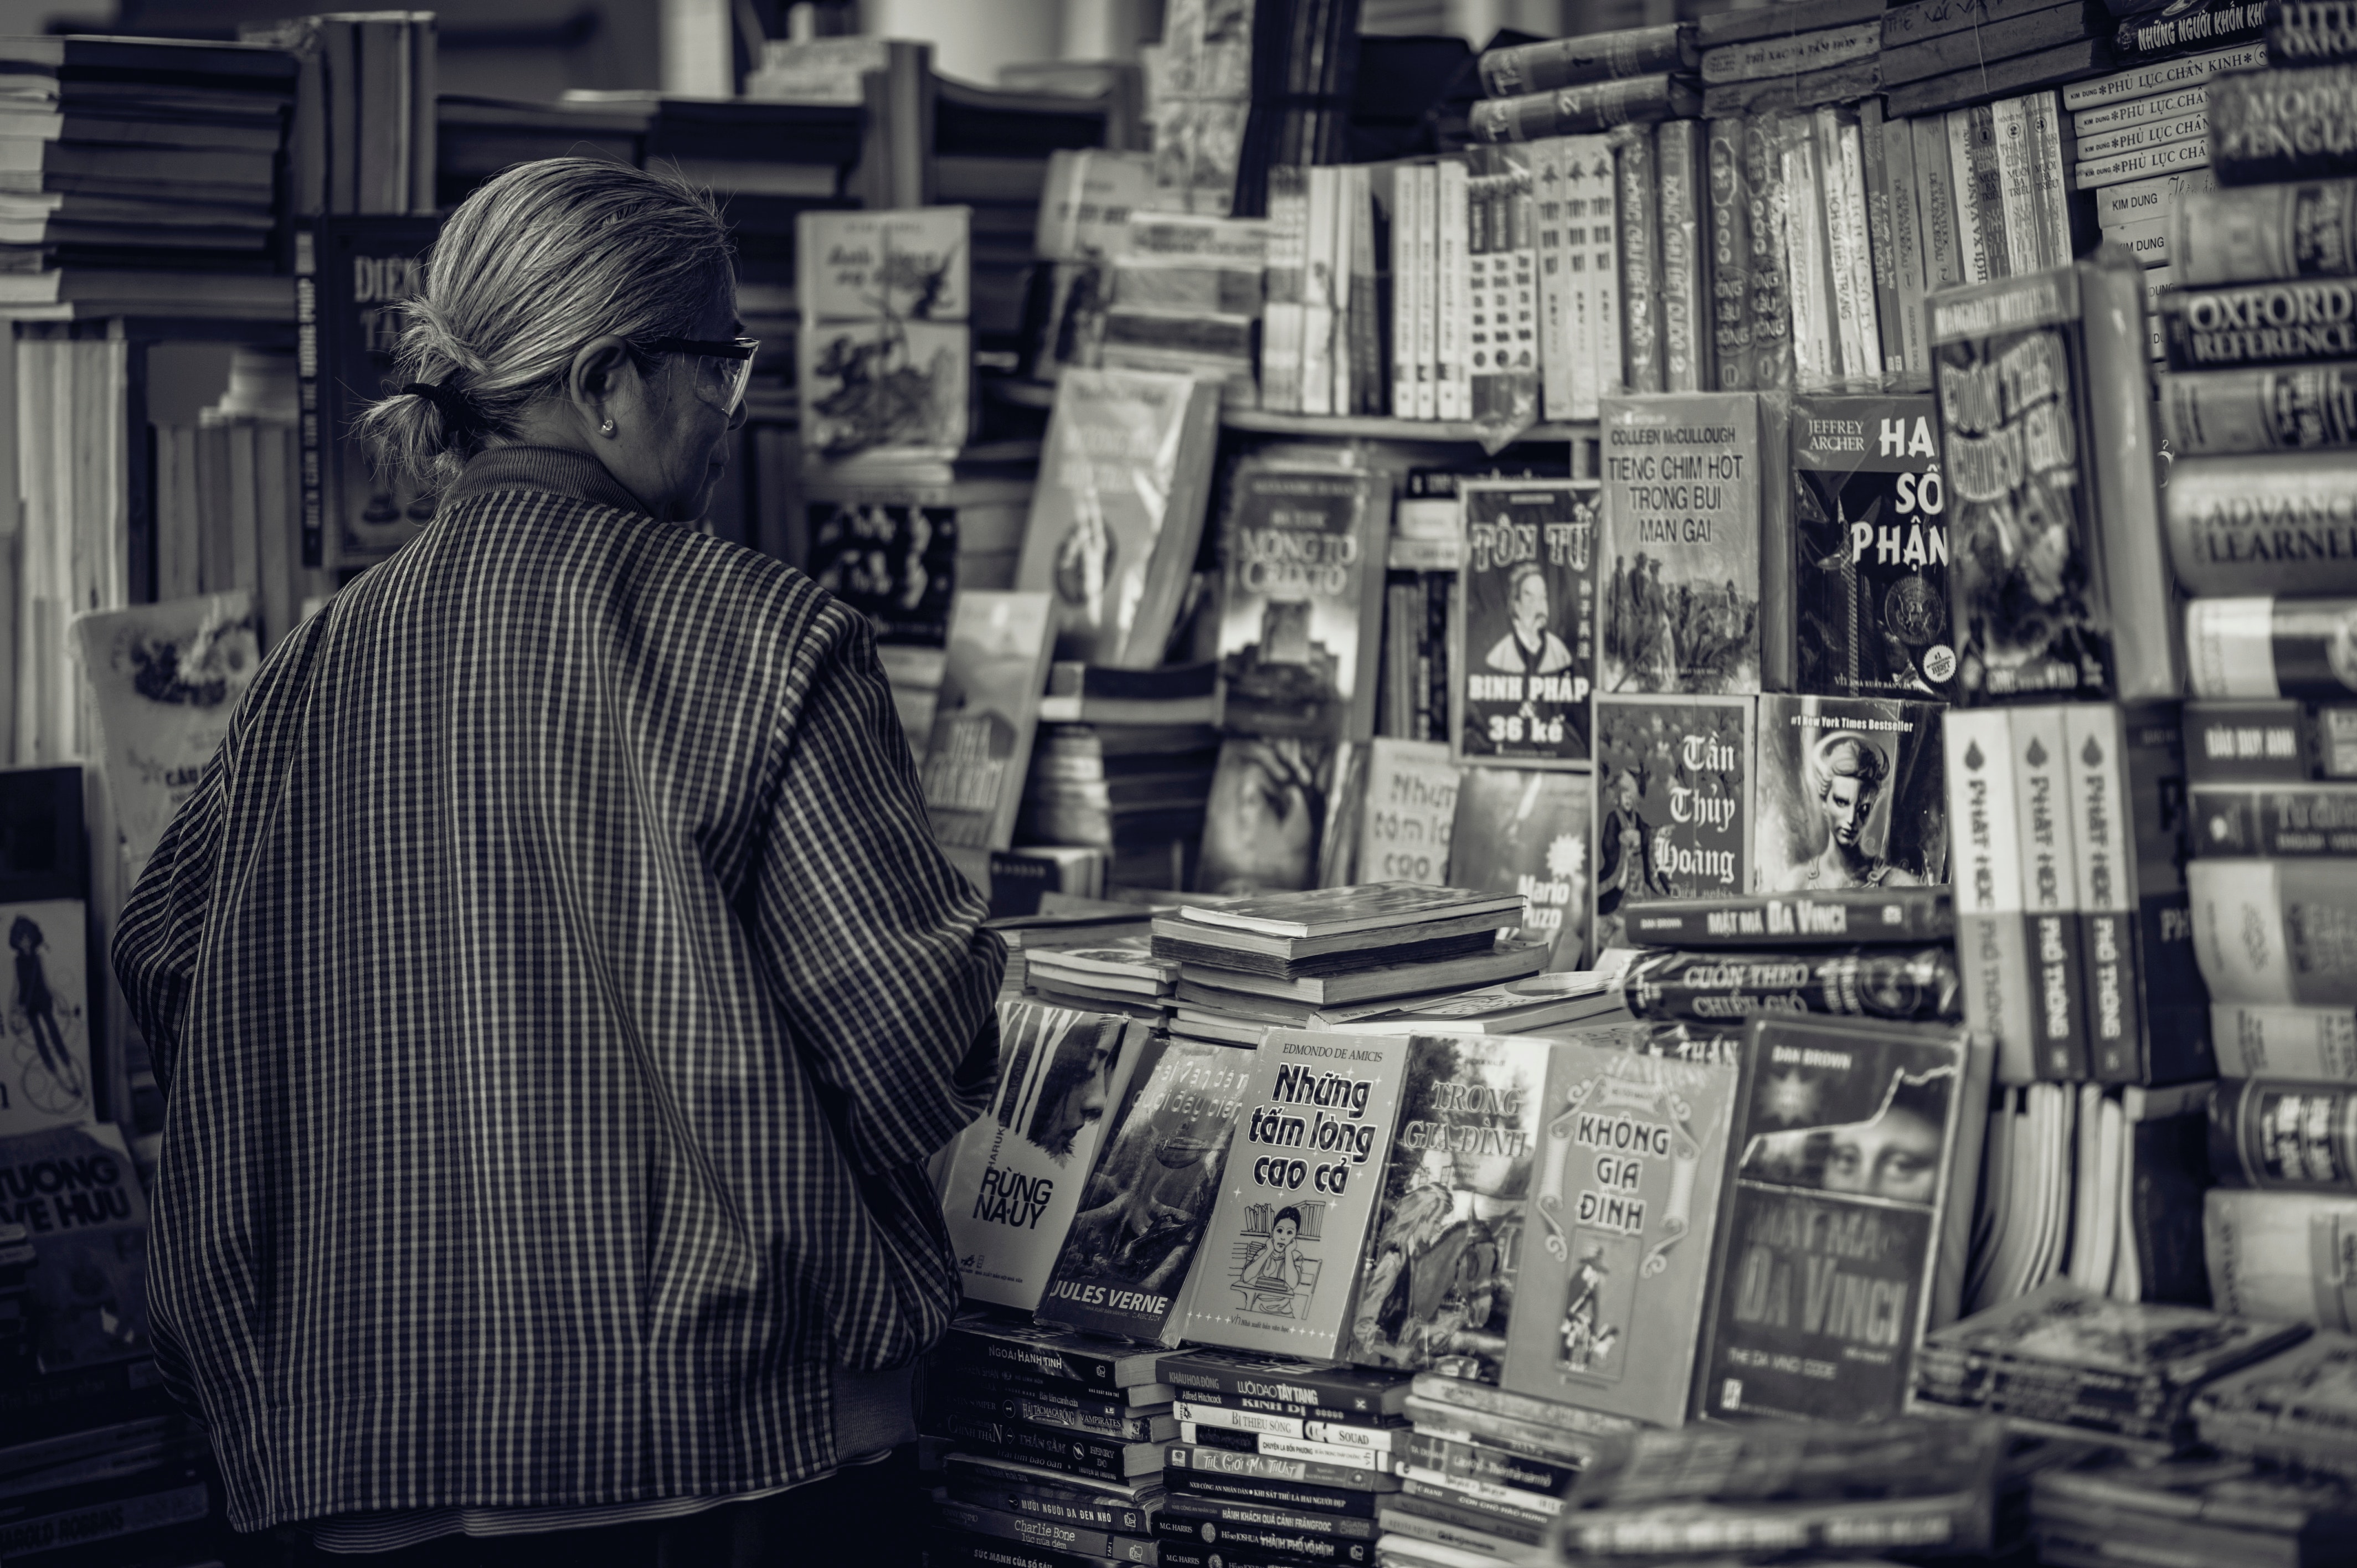
bookselling, black and white, monochrome, snapshot, urban area, street, shopkeeper, newspaper, monochrome photography, publication, retail, selling, photography, building, style